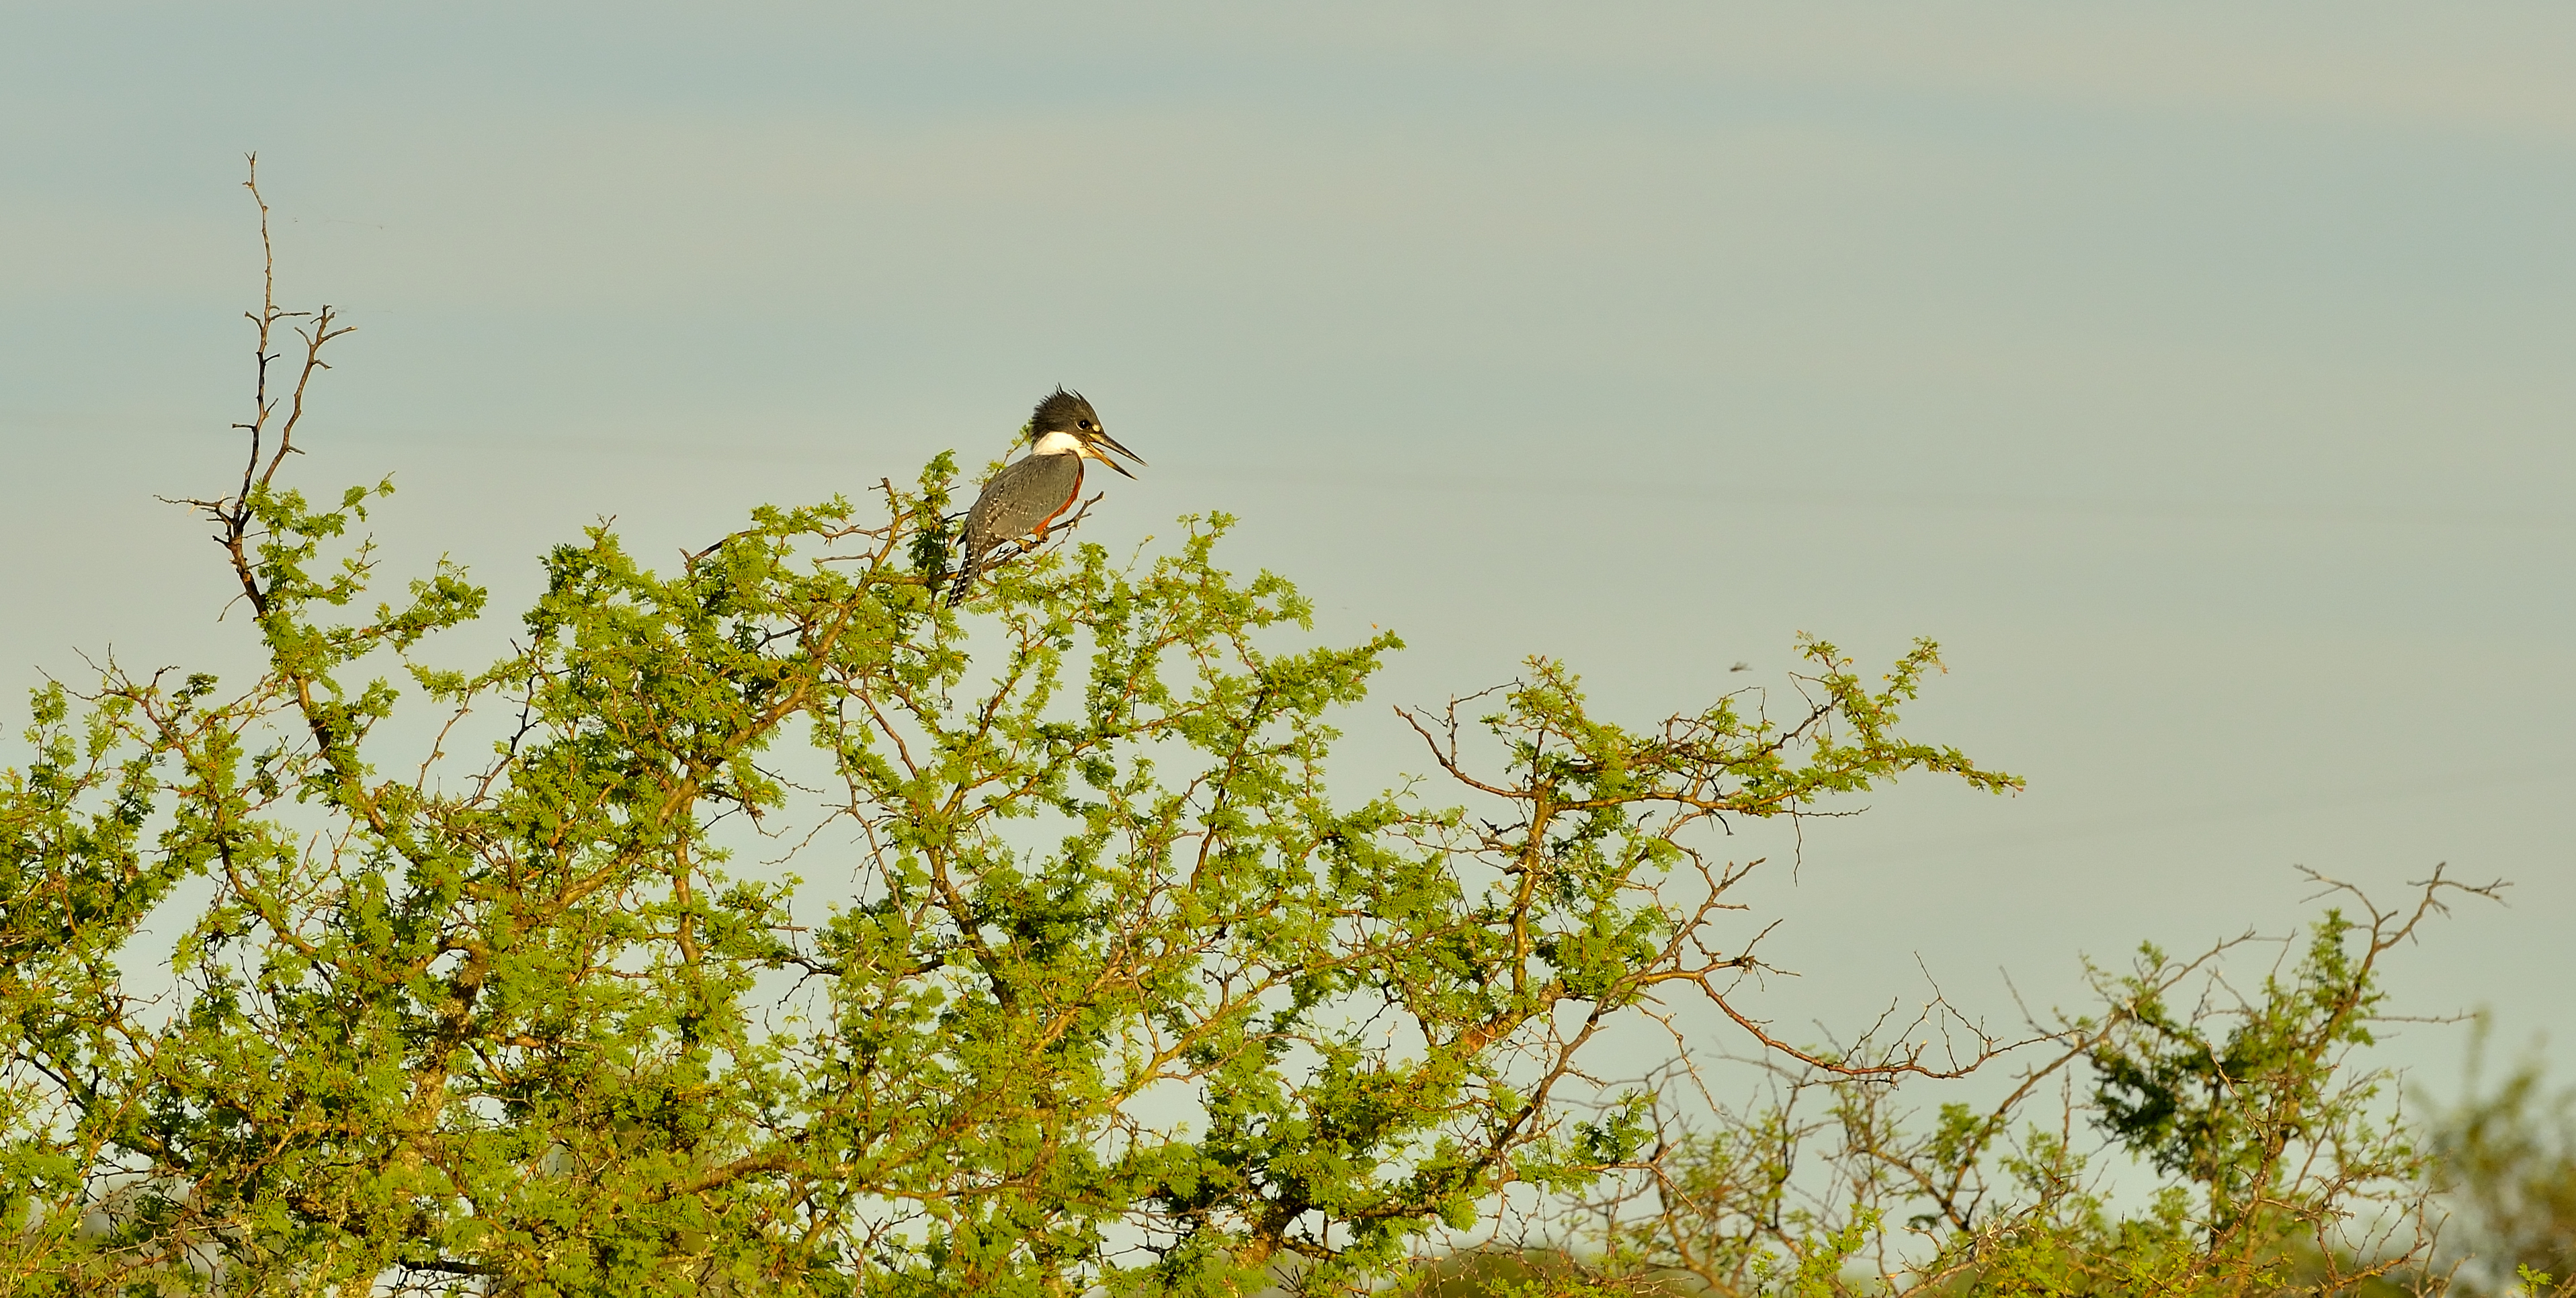
tree, nature, branch, blossom, bird, plant, meadow, sunlight, flower, wildlife, wild, fauna, savanna, naturaleza, corrientes, silvestre, esteros, fna, ibera, perching bird